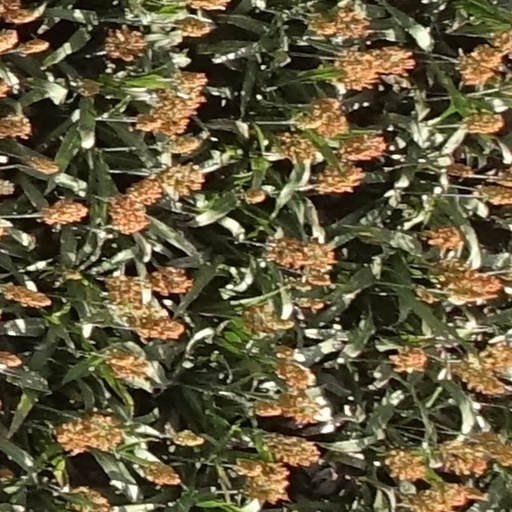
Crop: sorghum